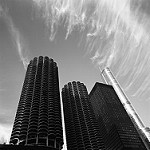
Label: buildings